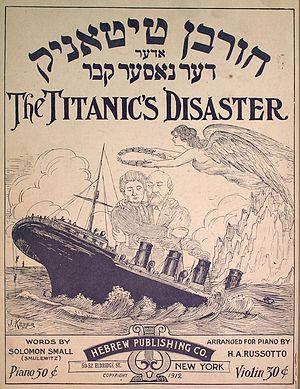
Ida Straus — nom de jeune fille : Rosalie Ida Blun —, née le 6 février 1849 dans le grand-duché de Hesse, à Worms et morte le 15 avril 1912, est une femme américaine juive d’origine allemande et épouse du député au Congrès américain et homme d’affaires américain Isidor Straus. Le couple compte au nombre des 1 491 à 1 513 victimes emportées par le naufrage du Titanic.